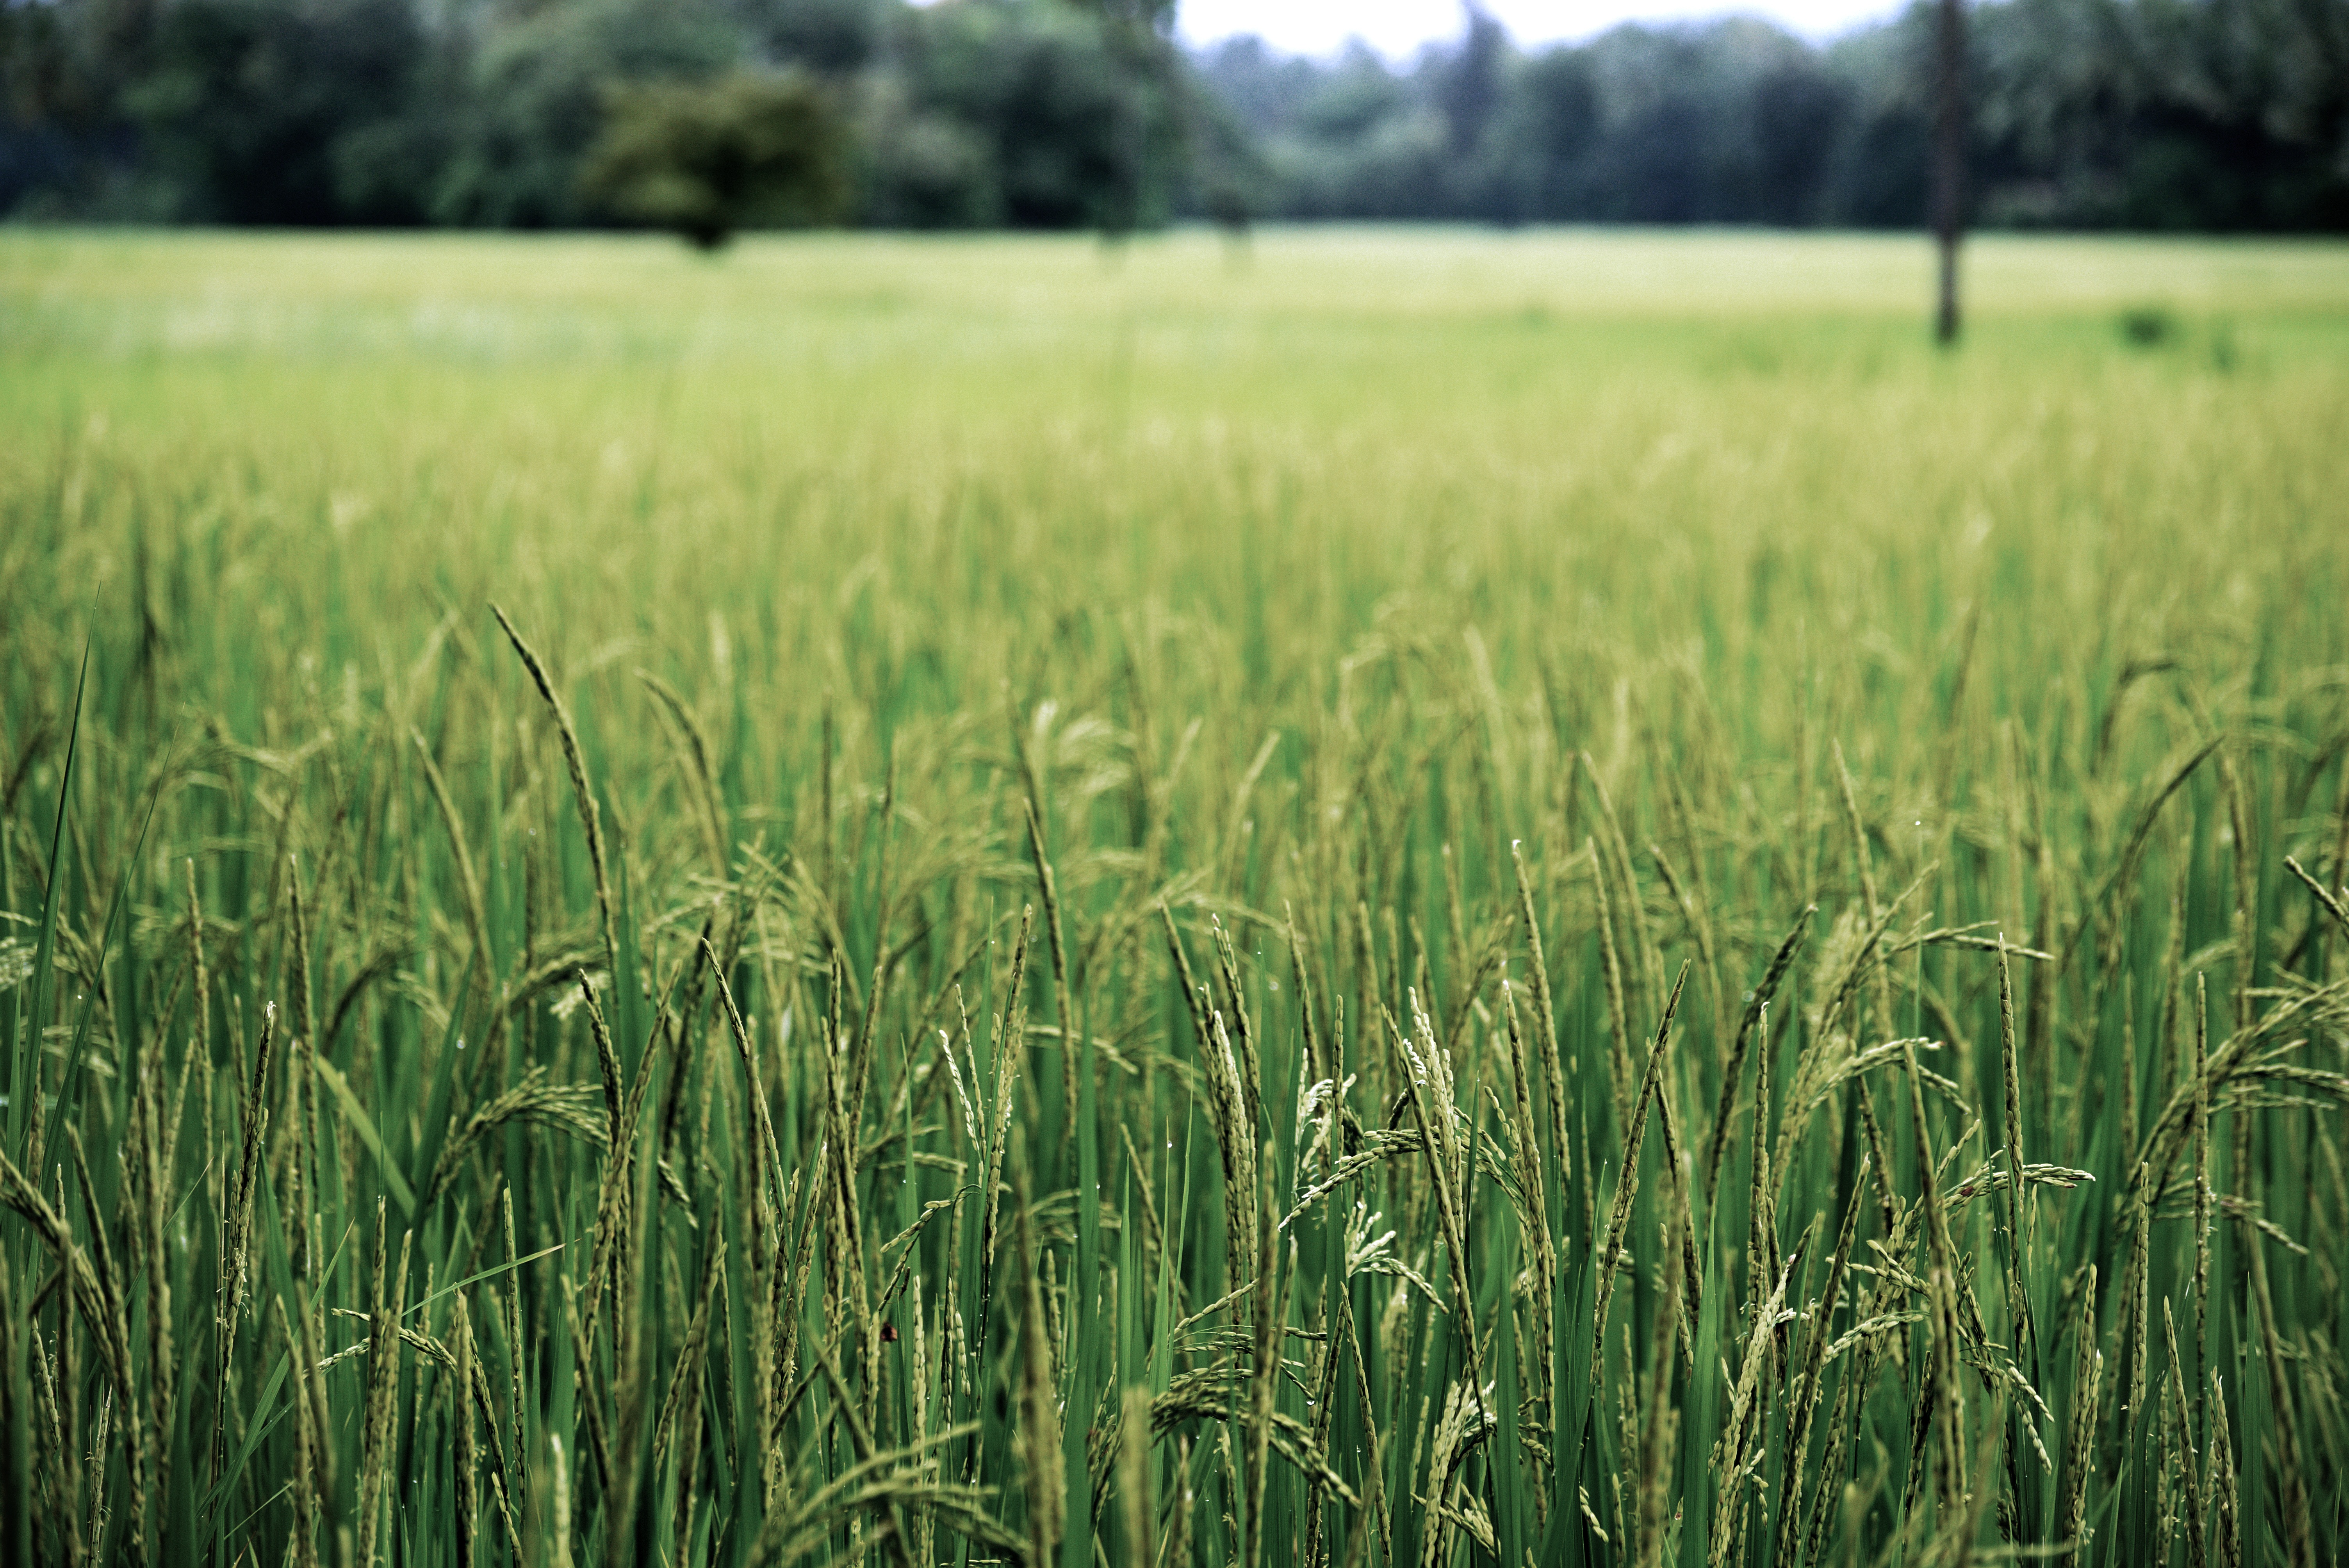
nature, grass, plant, field, lawn, meadow, prairie, countryside, food, green, crop, pasture, soil, agriculture, plain, farmland, outdoors, grassland, rural area, paddy field, grass family